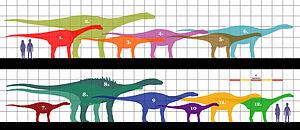
Sonidosaurus est un genre éteint de dinosaures sauropodes, un titanosaure qui a vécu au Crétacé supérieur, en Chine où il a été découvert dans la formation géologique d'Iren Dabasu.